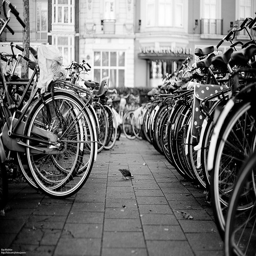
Two rows of bicycles parked side by side on a sidewalk in front of a building.
A large group of bicycles are in a row.
many bicycles parked near one another with buildings in the background
Two lines of bicycles parked on a brick surface.
Black and white picture of bicycles lined up on a sidewalk.